Albert M. and Alice Bellack House

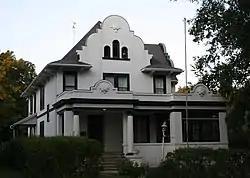

The Albert M. and Alice Bellack House is a historic house located in Columbus, Wisconsin. It was added to the National Register of Historic Places on June 7, 2010.